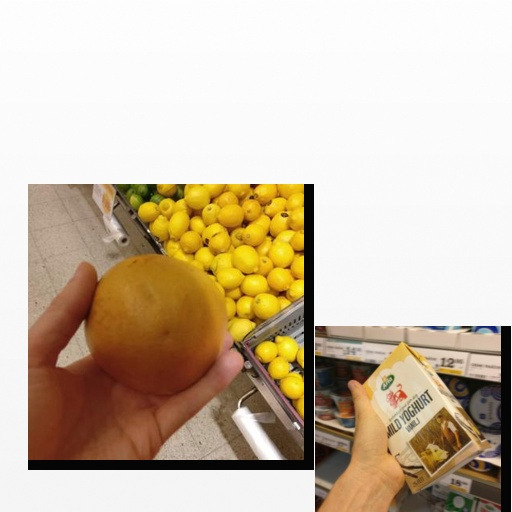
Food items: vanilla_yogurt, red_grapefruit